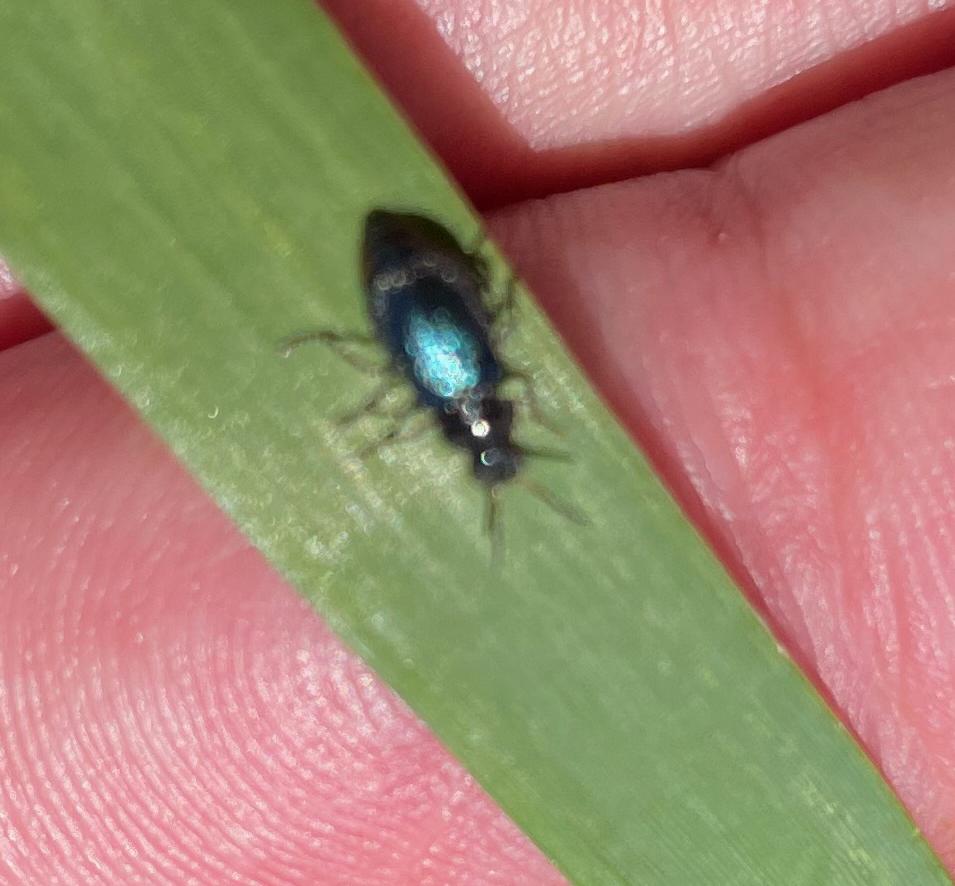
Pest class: predators